Charles Merrill (businessman)

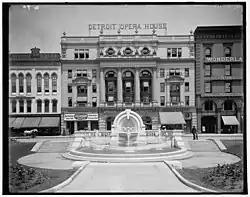
Merrill Humane Fountain, in front of the old Detroit Opera House, taken between 1901 and 1906

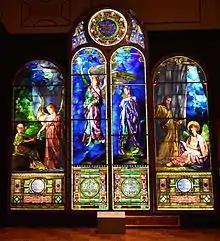
Stained glass windows of the First Unitarian Church of Detroit, on display at the Detroit Institute of Arts

His daughter, Elizabeth Palmer, had a fountain designed by the architectural firm of Carrère and Hastings and built in his honor in 1904 at a cost of . The Merrill Humane Fountain was originally located in front of the old Detroit Opera House in Campus Martius Park. As automobile traffic increased in downtown Detroit, the city's elders decided to move the fountain to the Merrill Plaissance, at the far southern boundary of Palmer Park, in 1926.